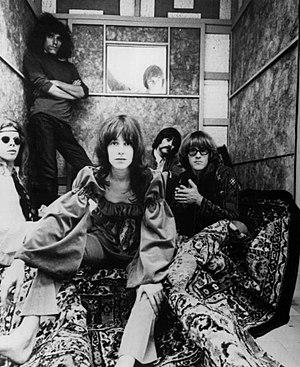
Jefferson Airplane est un groupe rock américain, originaire de San Francisco, en Californie. Rattaché au San Francisco Sound, il est l'un des précurseurs du mouvement psychédélique. Le groupe est entré au Rock and Roll Hall of Fame en 1996.
Grace Slick, née Grace Barnett Wing le 30 octobre 1939 à Evanston dans l'Illinois, États-Unis, est une chanteuse américaine, membre successivement des groupes The Great Society, Jefferson Airplane, puis Jefferson Starship et Starship, des années 1960 jusqu'aux années 1980. Avec ces formations, elle contribua à populariser le rock psychédélique. Elle était une icône de la scène psychédélique.